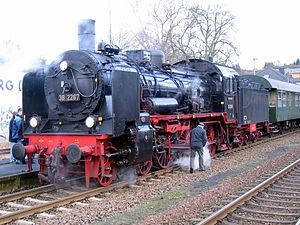
Damplokomotiv / Historie
Preussisk damplokomotiv Type P8 - Byggeår 1918
Preussisk damplokomotiv Type P8 - Byggeår 1918.
Et damplokomotiv er et lokomotiv der drives frem af en dampmaskine placeret på lokomotivet.